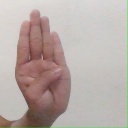
अक्षर: ब